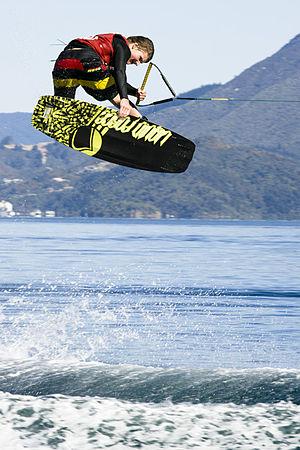
Le wakeboard est un sport nautique qui apparait au début des années 1980 après l'avènement du skiboard à partir d'une combinaison de techniques de ski nautique, de snowboard et de surf. En anglais, wakeboard désigne uniquement la planche, le sport lui-même se disant wakeboarding. Le pratiquant de wakeboard est relié par un palonnier à un bateau à moteur ou un téléski qui le tracte, glisse sur l'eau en se maintenant sur une planche de type surf ou skate.